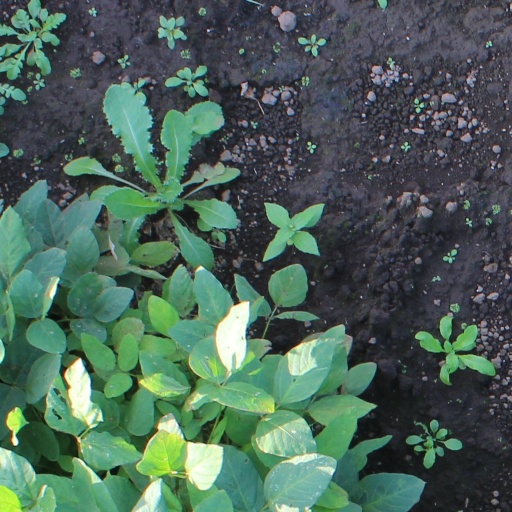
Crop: soybean